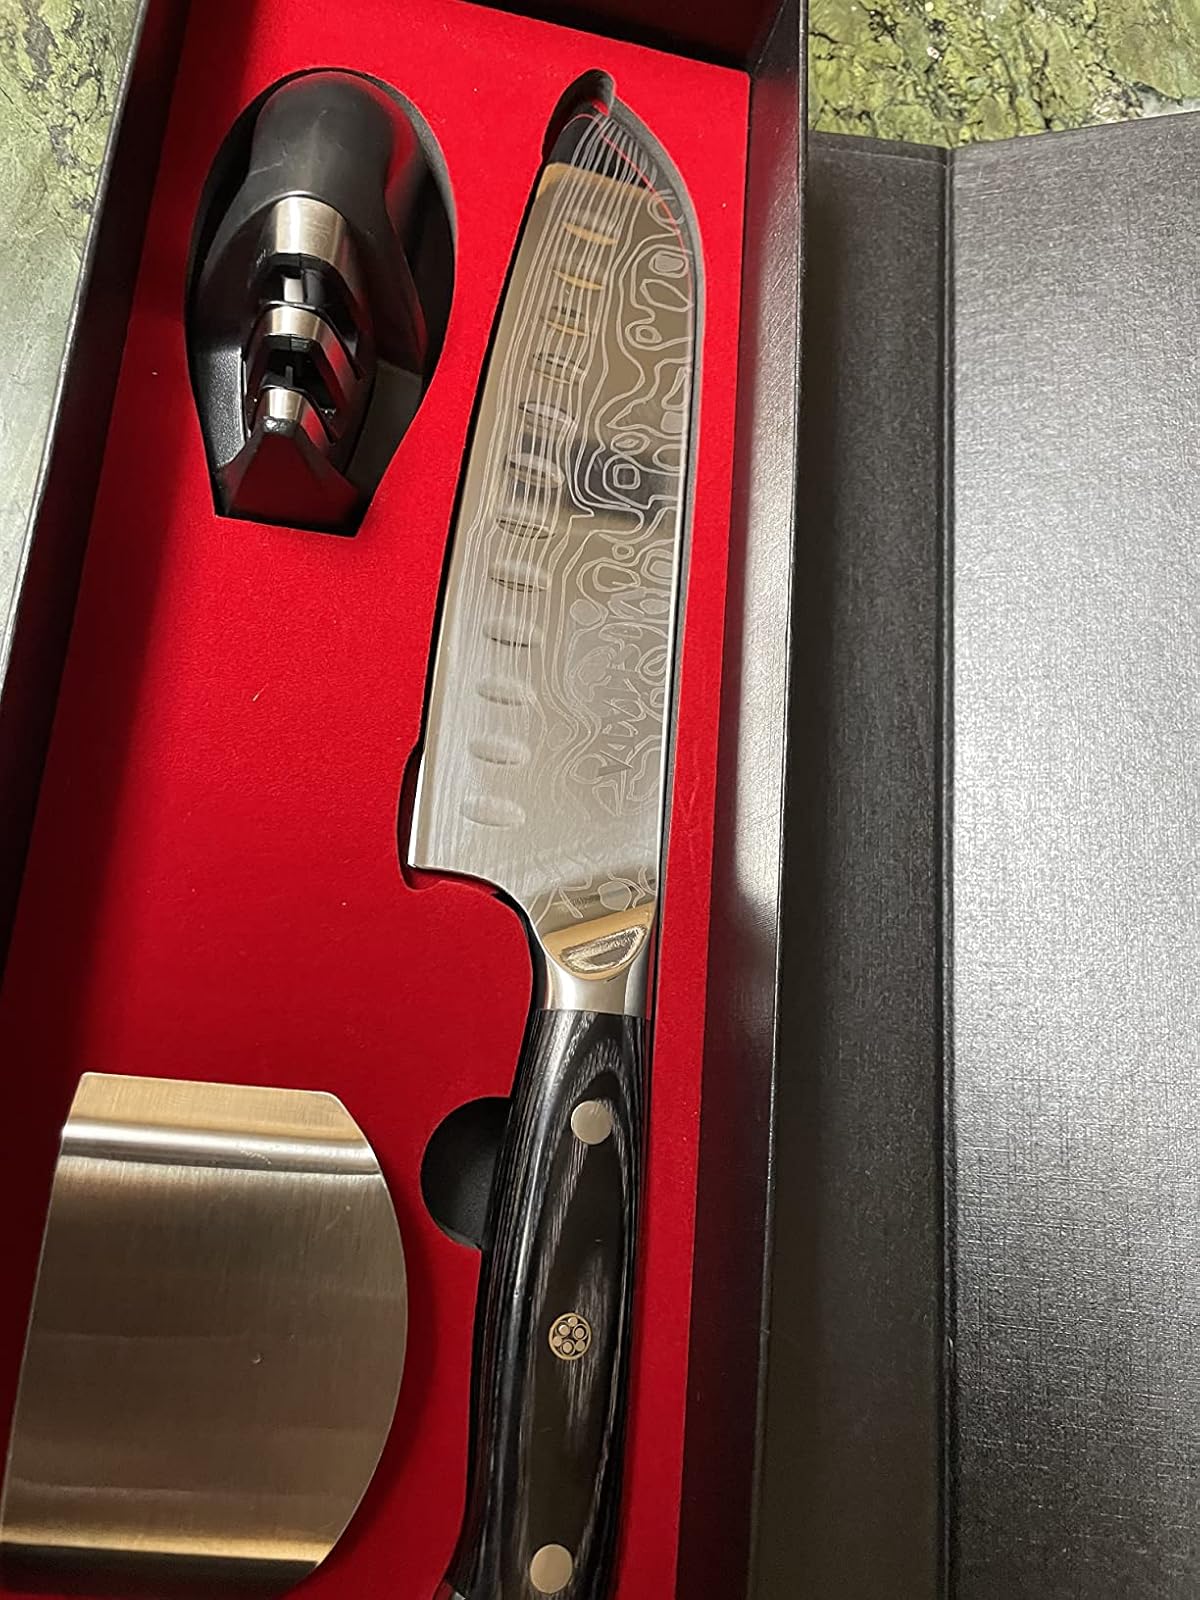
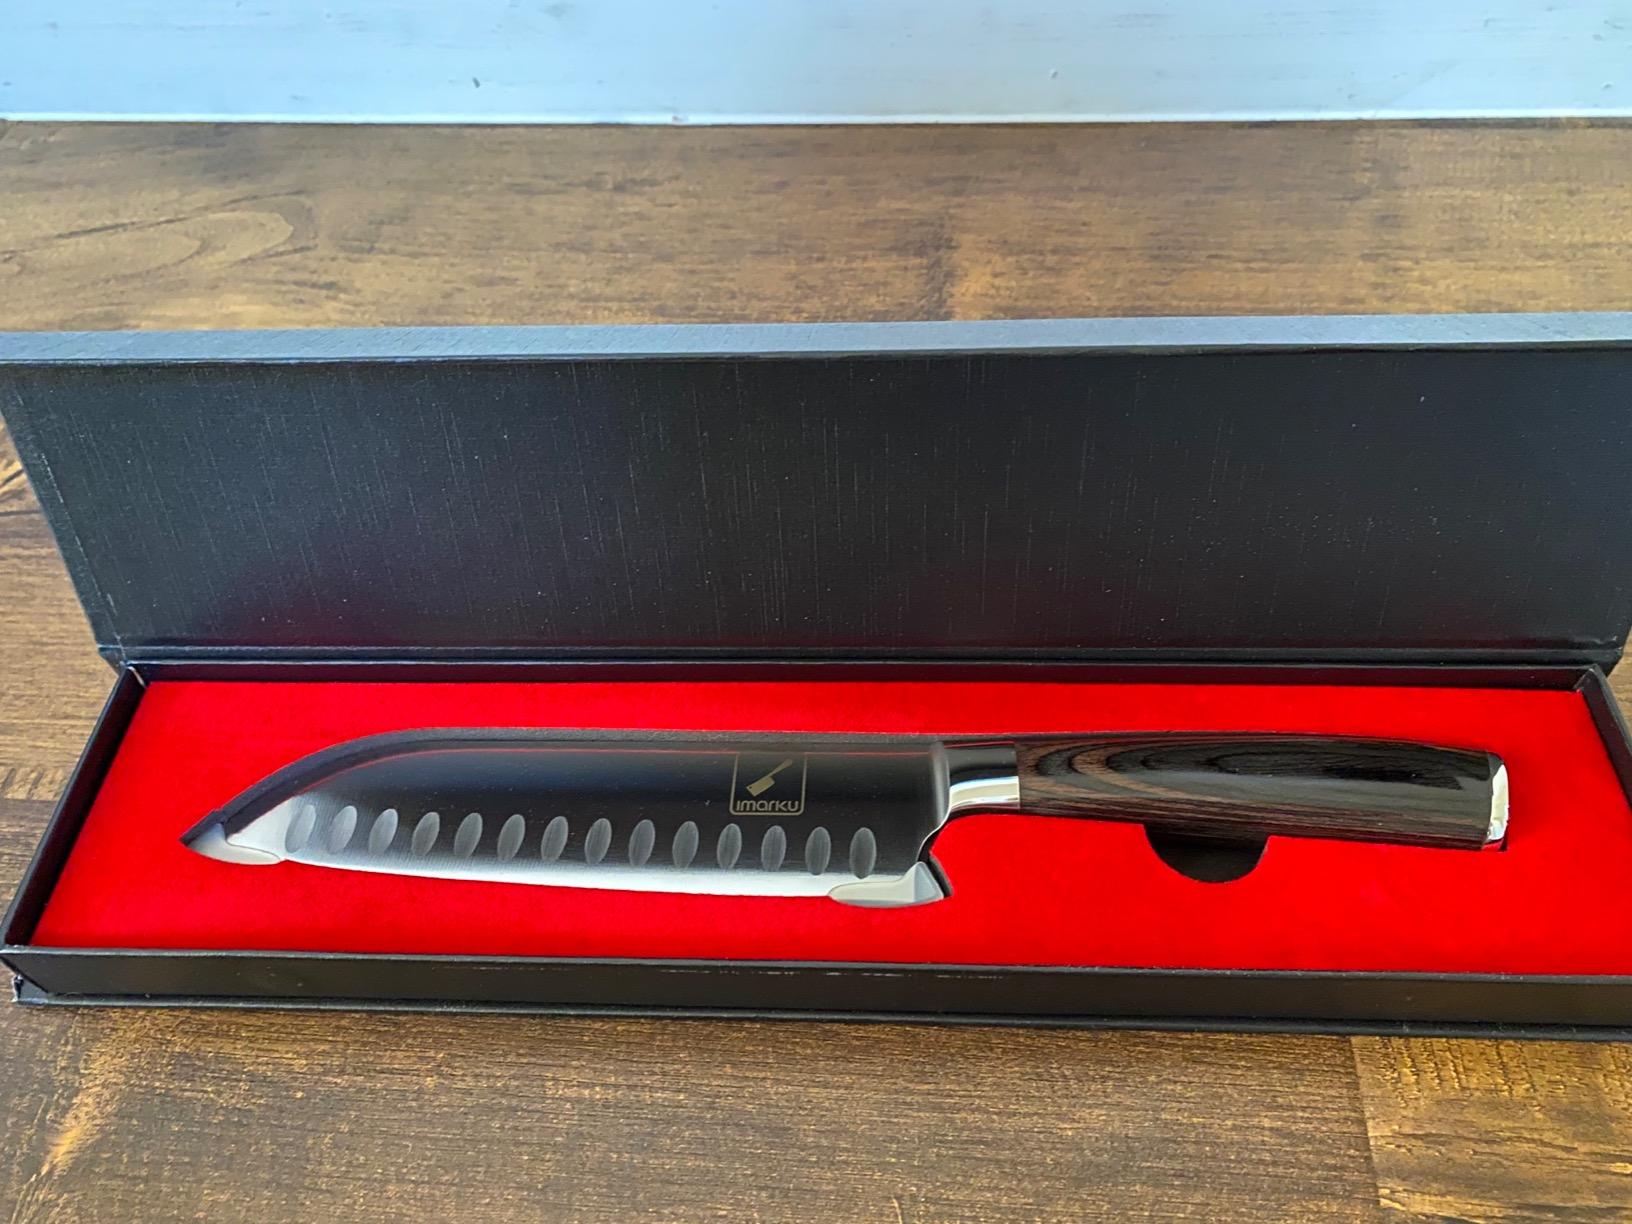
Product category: items_knife
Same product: no